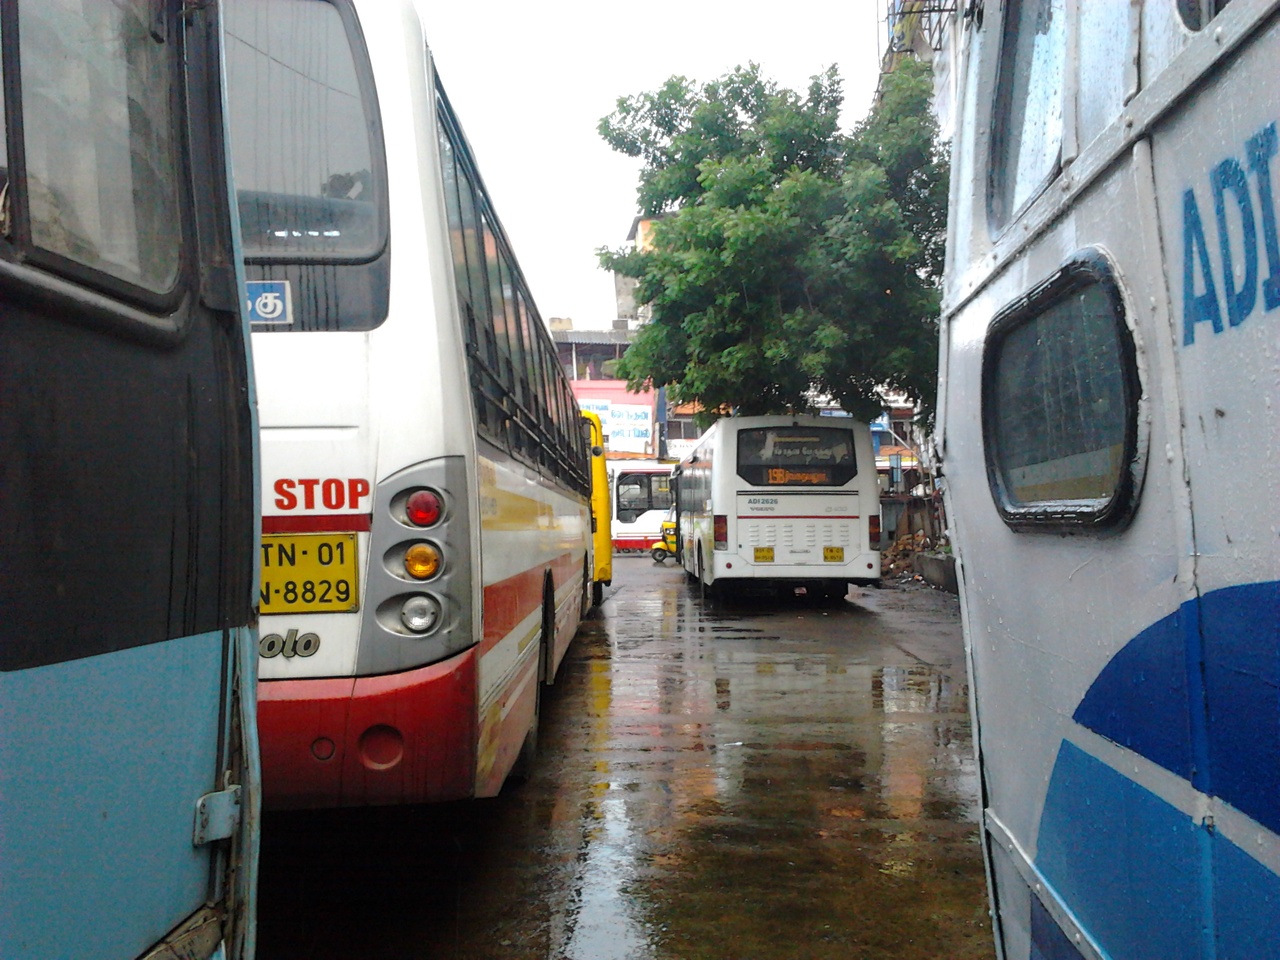
Photoed using Samsung Wave 525.